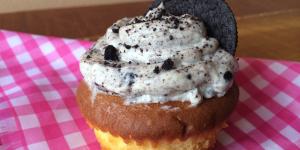
frosting de oreo